Yale College

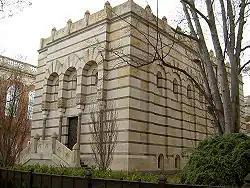
The Moorish "Tomb" of Scroll and Key, one of the college's richest senior societies

Yale College has been called "the epicenter of college singing," both for its long history of singing groups and its centrality in establishing collegiate a cappella in the United States. The earliest choral group, the Beethoven Society, dates to 1812 and emerged in the mid-nineteenth century as the Yale Glee Club. Although glee clubs around the country had spawned small collegiate ensembles since that time, the all-senior, all-male Whiffenpoofs, formed in 1909, are often considered to be the oldest collegiate a cappella society in the United States. Formalizing a style pioneered by black barbershop groups in New Haven, their repertoire was amplified by the founding of similar groups across the country. Coeducation in 1969 made possible all-women's groups and mixed groups. In all, there are now at least eighteen undergraduate a cappella groups in Yale College, ranging from a Slavic chorus to Christian a cappella.